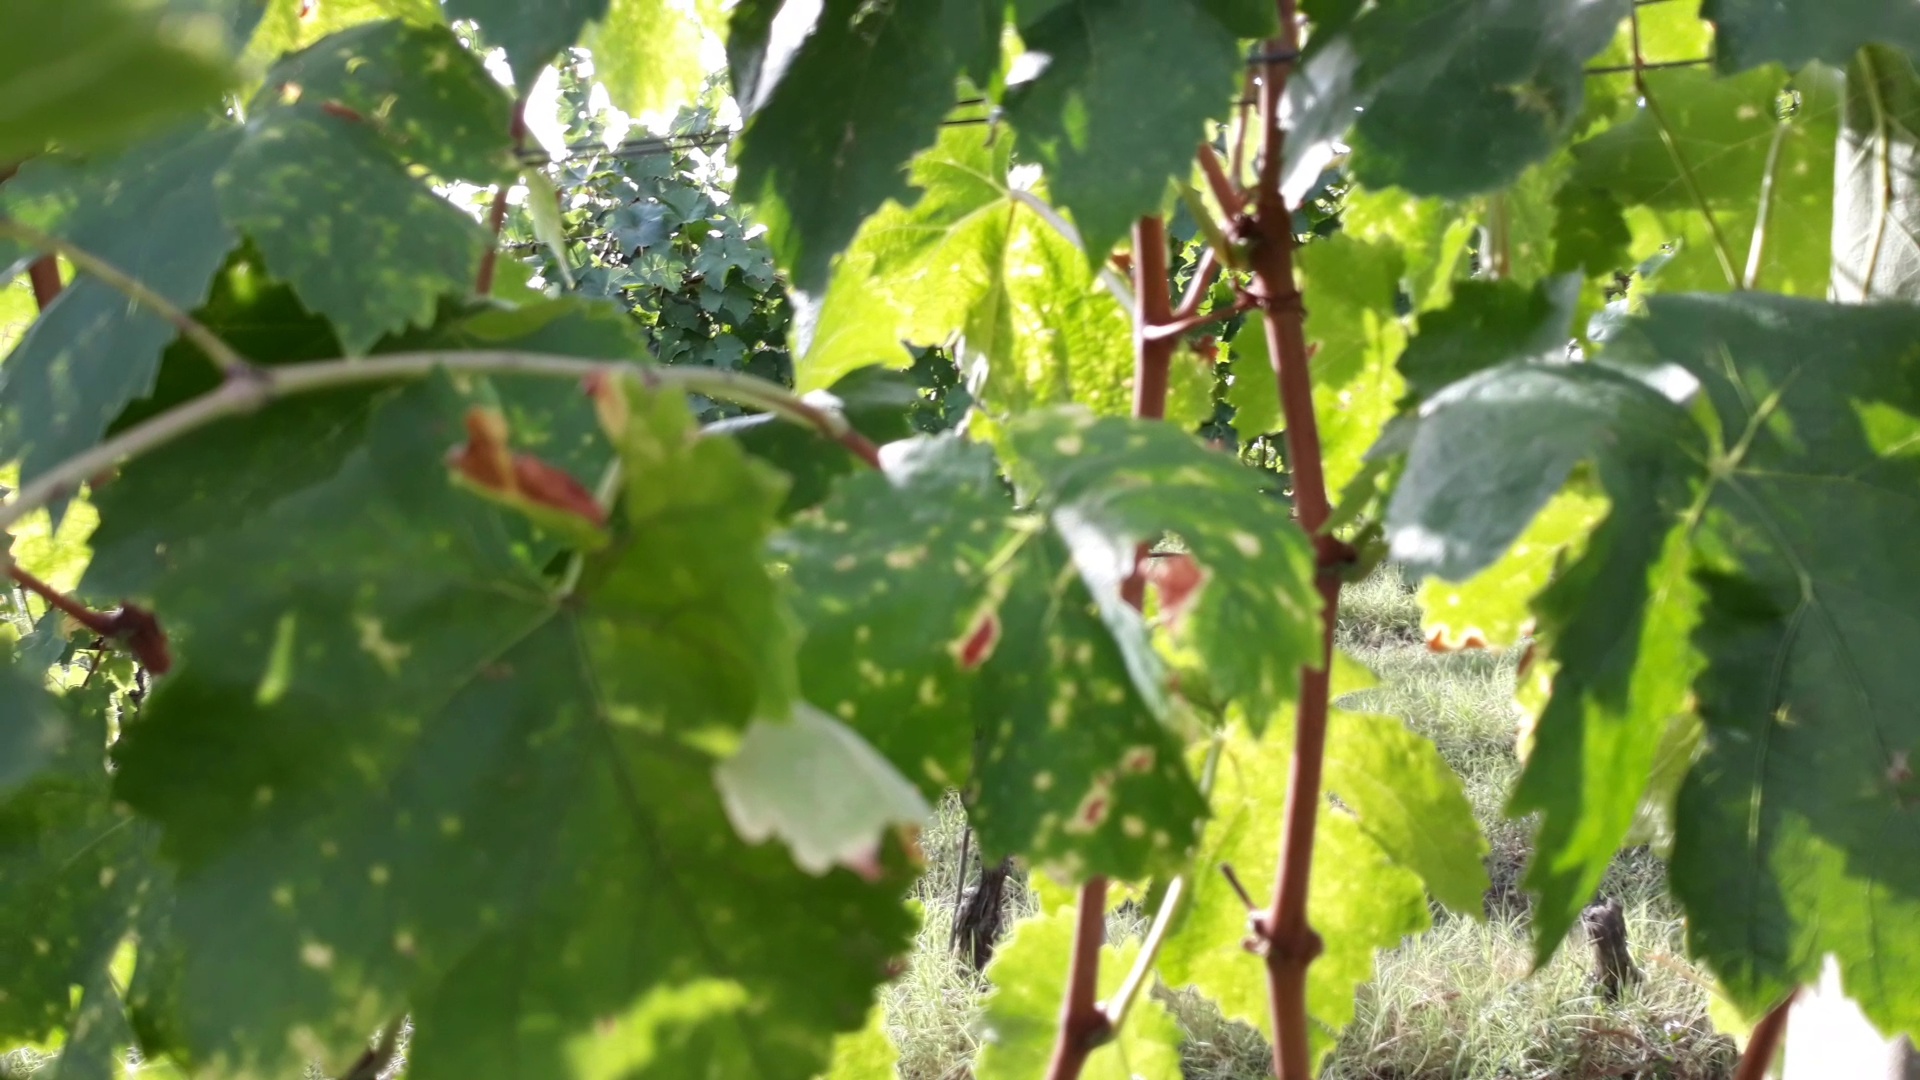
Label: esca